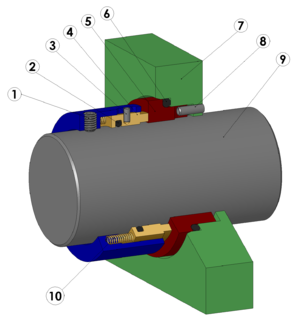
La garniture mécanique est un dispositif qui assure l’étanchéité dynamique d'un arbre rotatif avec l'enceinte de l'équipement qu'il traverse, le carter. La garniture mécanique est lubrifiée ou sèche.